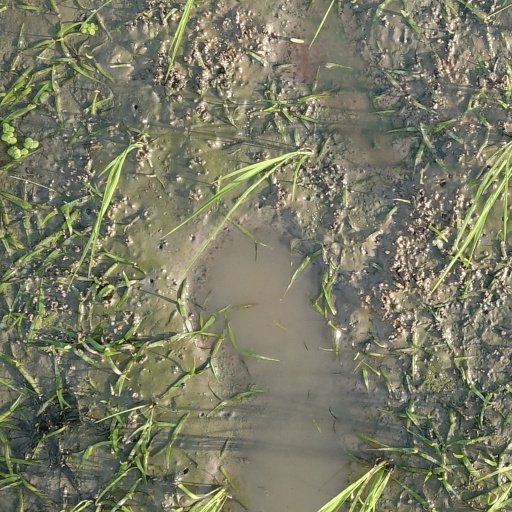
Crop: rice